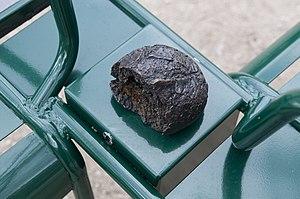
bronze
Les Confidents est une œuvre permanente d'art public dédiée à la poésie, réalisée par le sculpteur québécois Michel Goulet avec François Massut, fondateur du collectif Poésie Is Not Dead, et qui a été créée spécifiquement pour le jardin du Palais-Royal à Paris, aux abords immédiats du ministère de la Culture et de la Comédie Française.